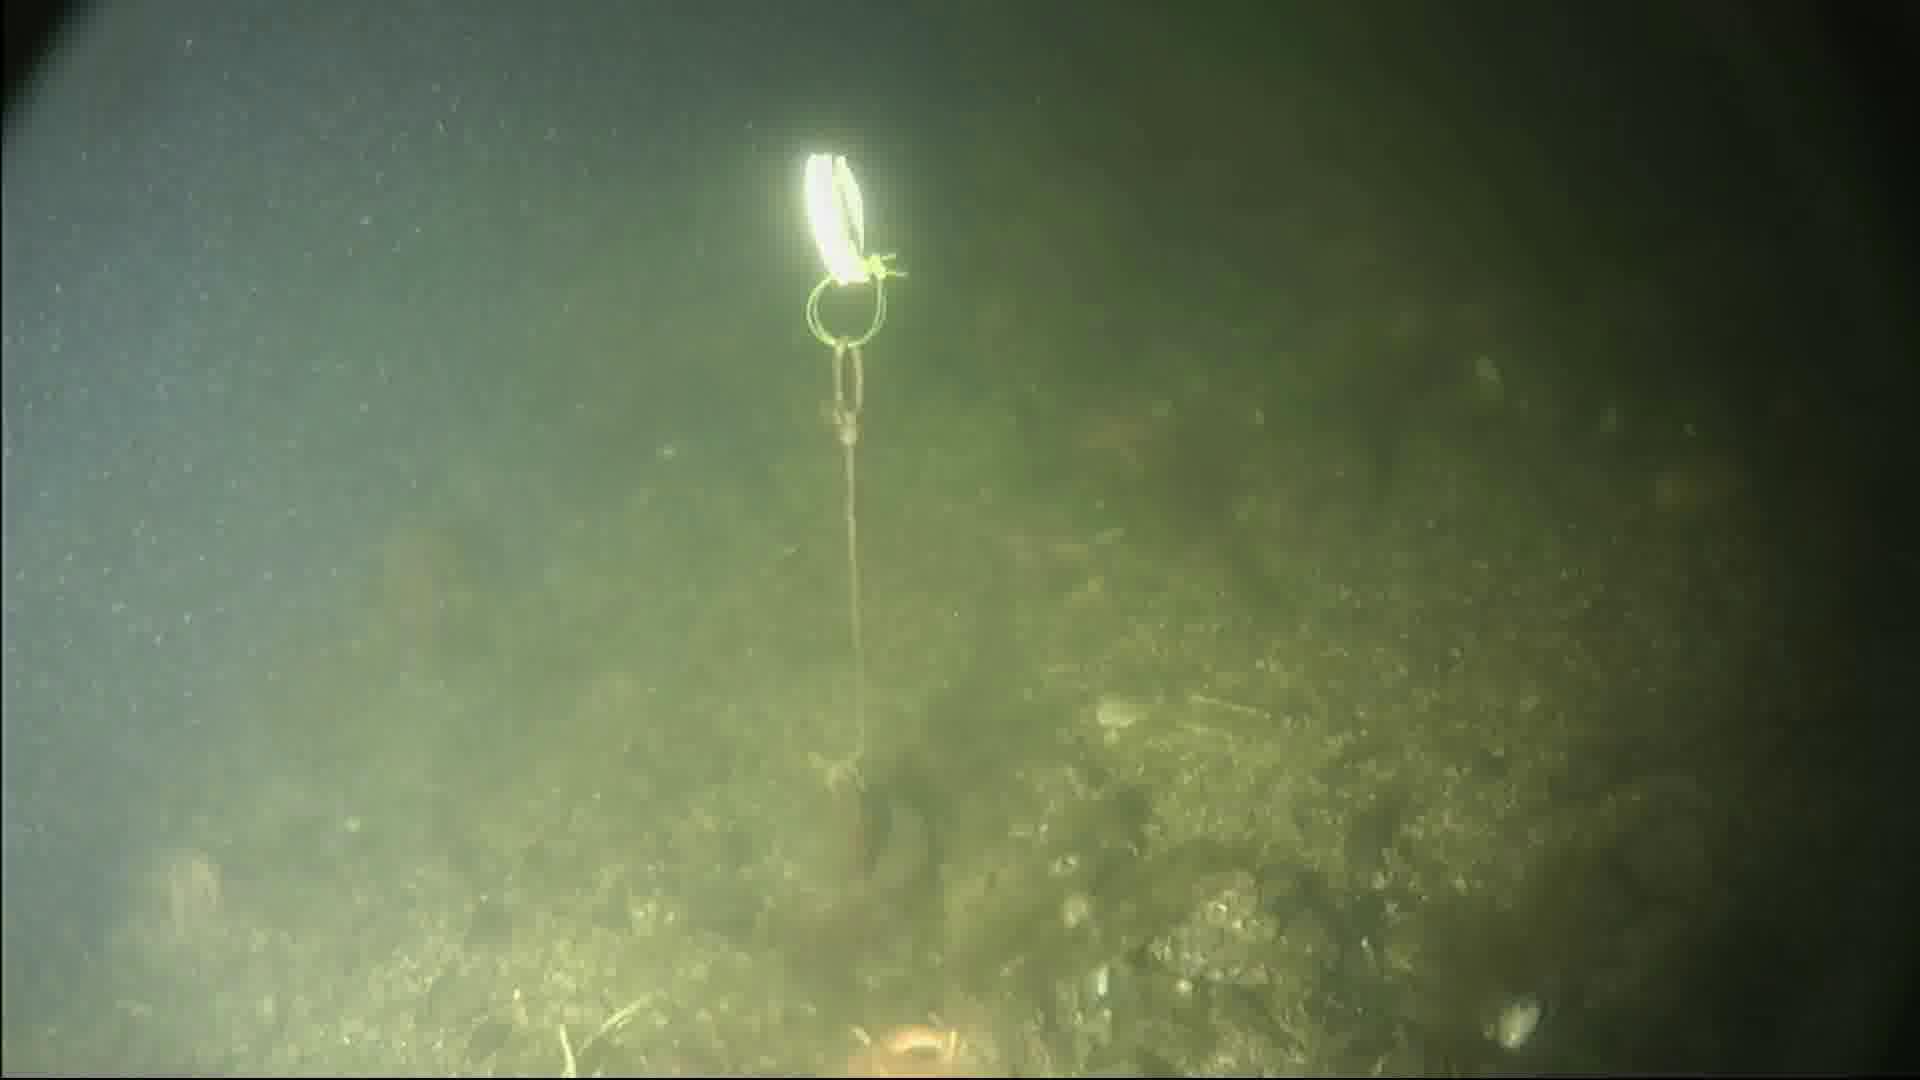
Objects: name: starfish